Padma Kant Shukla

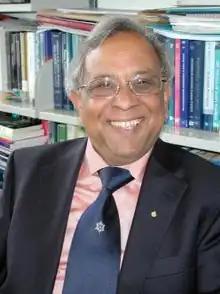
Prof. Shukla in his office

Padma Kant Shukla (CorrFRSE, FInstP, FAPS, AFTWAS) (7 July 1950 – 26 January 2013) was a distinguished Professor and first International Chair of the Physics and Astronomy Department of Ruhr-University Bochum in Germany. He was also the director of the International Centre for Advanced Studies in Physical Sciences at Ruhr-University Bochum. He held a PhD in physics from Banaras Hindu University in Varanasi, India and a second doctorate in Theoretical Plasma Physics from Umeå University in Sweden.